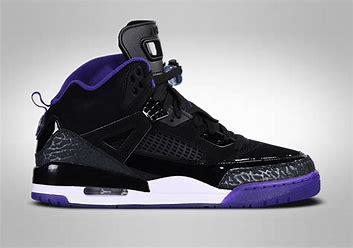
Brand: Jordan
Model: Spizike